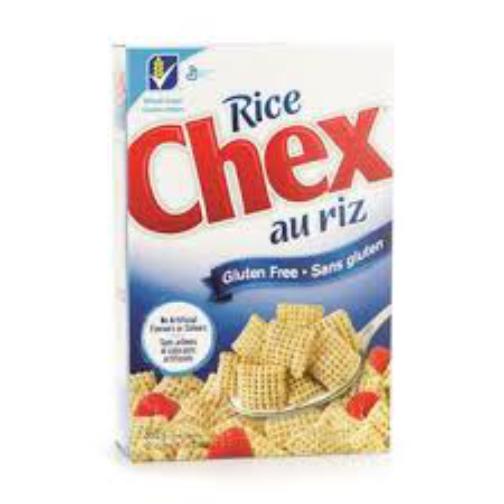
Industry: Food